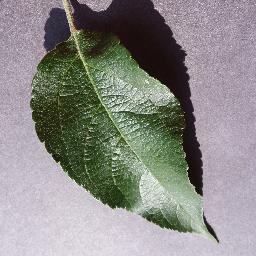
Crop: apple
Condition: healthy